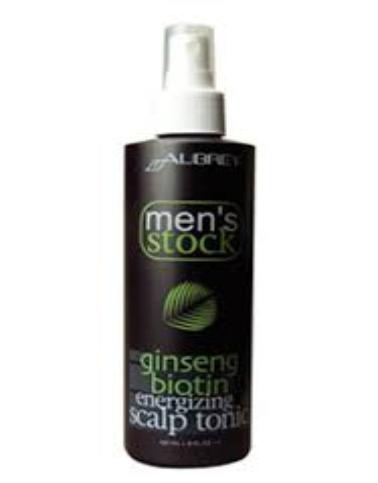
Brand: Aubrey Organics
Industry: Necessities